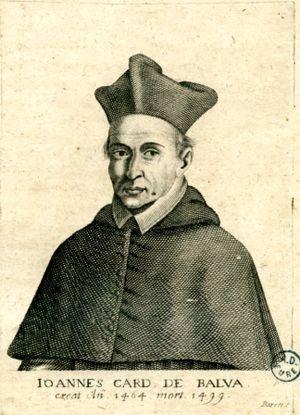
""IOANNES CARD. DE BALVA"", dit Jean Balue (1421-1491). Évêque d'Évreux (1464-1467) puis d'Angers (1467-1476), premier ministre de Louis XI, cardinal. Estampe: burin et eau-forte, 13,3 x 9,3 cm."
Jean de la Balue, né en 1421 à Angles-sur-l'Anglin et mort en octobre 1491 à Ancône à l'âge de 70 ans, est un cardinal connu pour avoir été accusé de trahison et longtemps emprisonné par Louis XI.
Quentin Durward est un roman historique de l'auteur écossais Walter Scott, paru en 1823. À travers un épisode de la lutte entre Louis XI et Charles le Téméraire, il évoque le déclin de l'esprit de chevalerie qui animait le système féodal. Le réalisme politique s'impose. Le centralisme se met en place.
Le diocèse d'Évreux est créé au IVᵉ siècle. Il dépend de l'archidiocèse de Rouen.